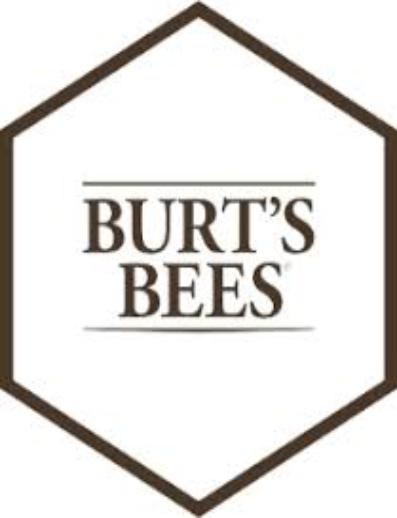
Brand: Burt's Bees
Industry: Necessities